A Land Remembered

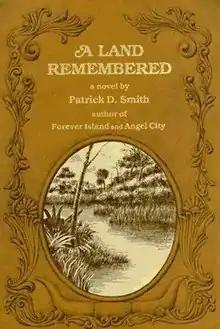
First edition

A Land Remembered is a best-selling novel written by author Patrick D. Smith, and published in 1984 by Pineapple Press. It is historical fiction set mostly in pioneer or "cracker" Florida. The story covers over a century of Florida history from 1858 to 1968.